Race (film series)

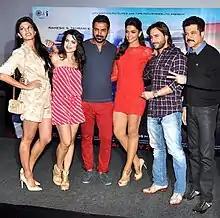
Cast members of "Race 2" at a press conference

Race is an Indian neo-noir action crime film series produced by Ramesh S. Taurani and Kumar S. Taurani under the banner of Tips Industries. The series was written by Kiran Kotrial, Shiraz Ahmed, Anurag Prapanna and Jitendra Parmar, which stars Saif Ali Khan as the main lead and Anil Kapoor as a recurring character for first 3 films. "Race" and "Race 2" are directed by Abbas Mustan while the third film, "Race 3" was directed by Remo D'Souza. Kapoor returned once again, this time in a new role with Salman Khan and Bobby Deol joining the cast. "Race 3" received negative reviews and didn't perform well as previous films at the box office. The first film is loosely based on the 1998 Hollywood movie "Goodbye Lover".